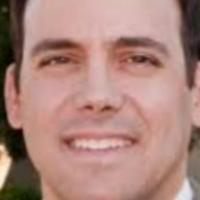
Age group: age 31-40